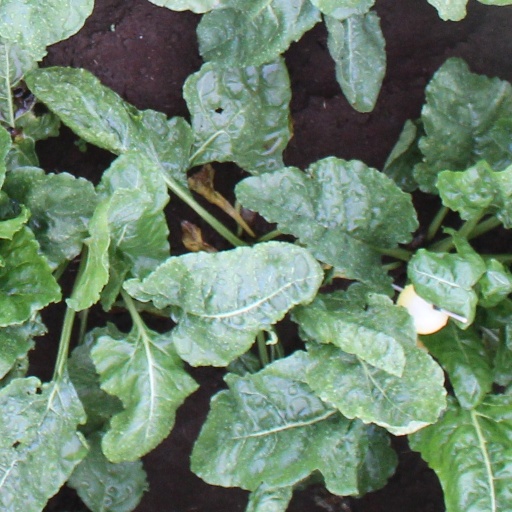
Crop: sugar beet